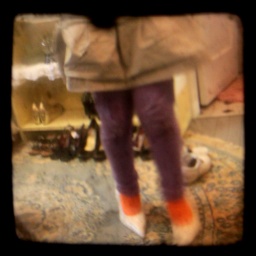
girl in orange socks trying on shoes